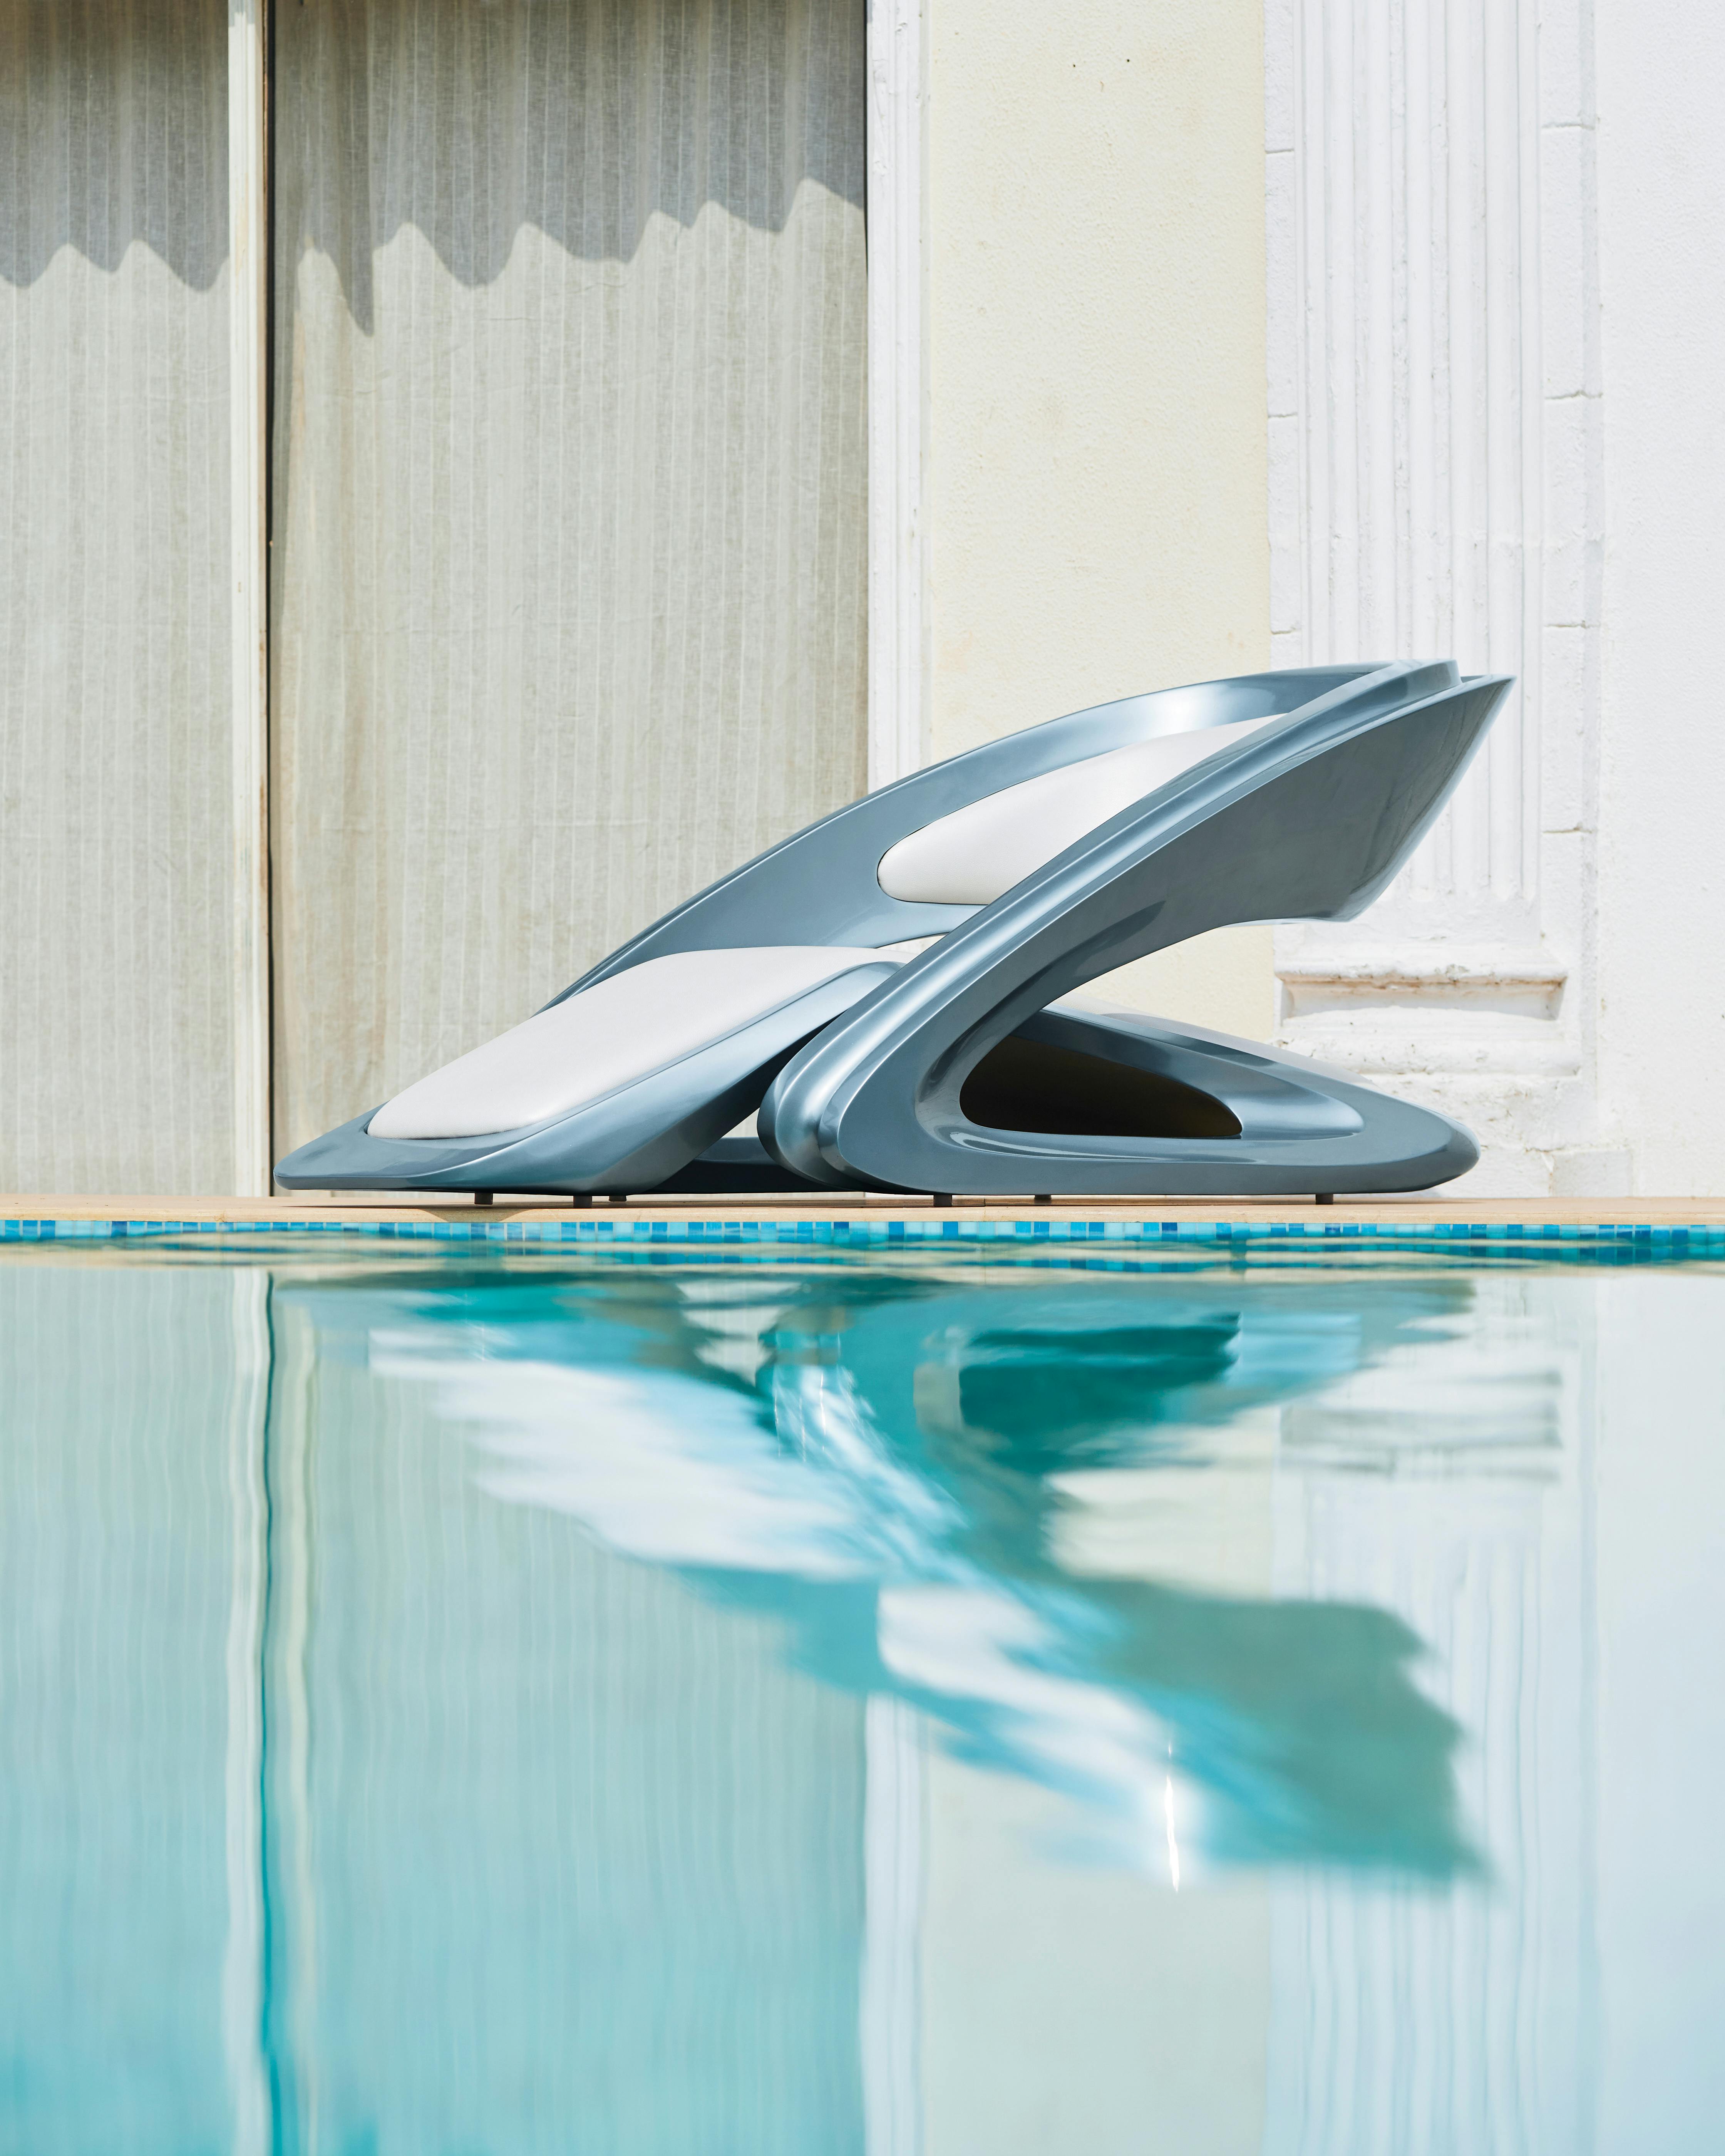
art, vehicle, hood, motor vehicle, azure, automotive design, water, vehicle door, liquid, automotive lighting, wood, automotive exterior, aqua, door, Tints and shades, paint, rectangle, electric blue, glass, windshield, personal luxury car, bumper, luxury vehicle, hardtop, reflection, classic, auto part, classic car, automotive window part, metal, boats and boating equipment and supplies, still life photography, facade, Transparent material